Marion County Lake

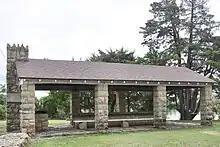
South shelter building (2022)

Marion County Lake is southeast of Marion, on the western edge of the Flint Hills region of Kansas, United States. An unincorporated residential community is around the lake. The much larger Marion Reservoir is located northwest of Marion.